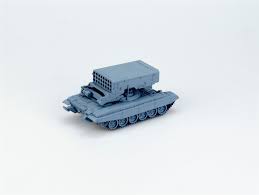
Label: TOS-1